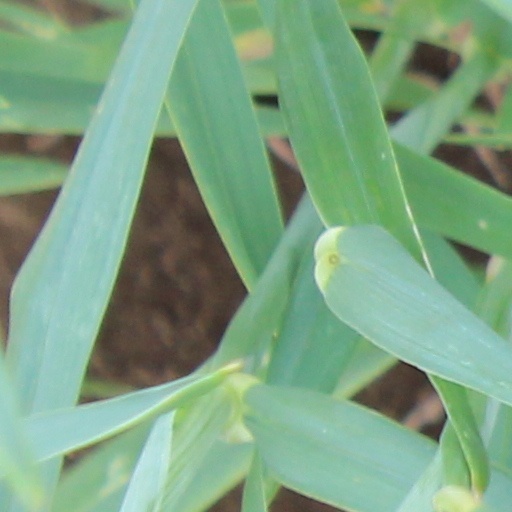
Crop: wheat